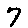
Label: 7